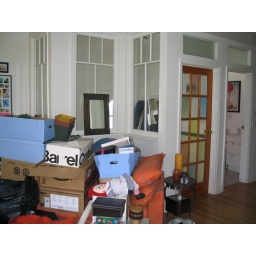
beautiful windows through the the wall lets light in from stairwell and bathroom that face east